Aleksei Kotlyarov

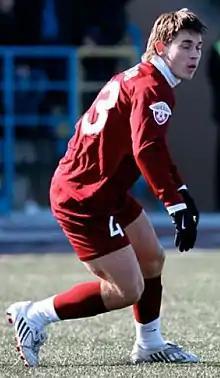
Aleksei Kotliarov in 2008

Aleksei Olegovich Kotlyarov (born 11 May 1989) is a former Russian professional footballer.